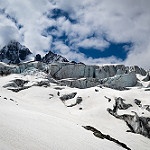
Label: glacier